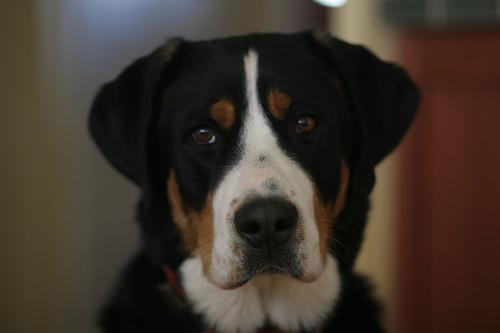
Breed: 237-n000086-Greater_Swiss_Mountain_dog